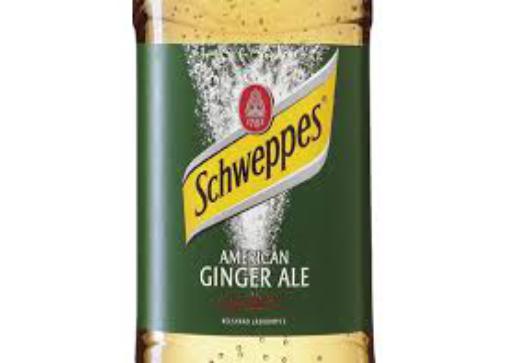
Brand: Ginger Ale
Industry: Food